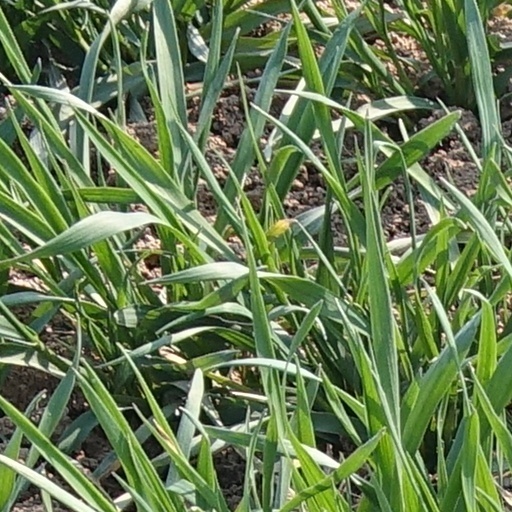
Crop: wheat